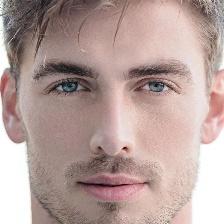
Label: faces